Bleiburg repatriations

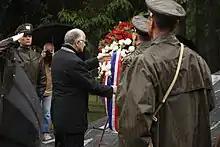
Josip Leko, then-Speaker of the Croatian Parliament, lays a wreath at the Tezno Memorial in May 2015

Discussions about the post-war massacres were forbidden in Yugoslavia, so the investigations of mass grave locations began only in the 1990s, after the fall of communism. In 1992, 1,163 bodies were excavated from 23 mass graves in the forests of Macelj, leaving around 130 possible mass grave locations unexplored. In 2002, the Slovenian government established the Governmental Committee for Settlement of Questions on Secret Mass Graves, with the assignment of "recording of data about the number and locations of mass graves" after the end of World War II.